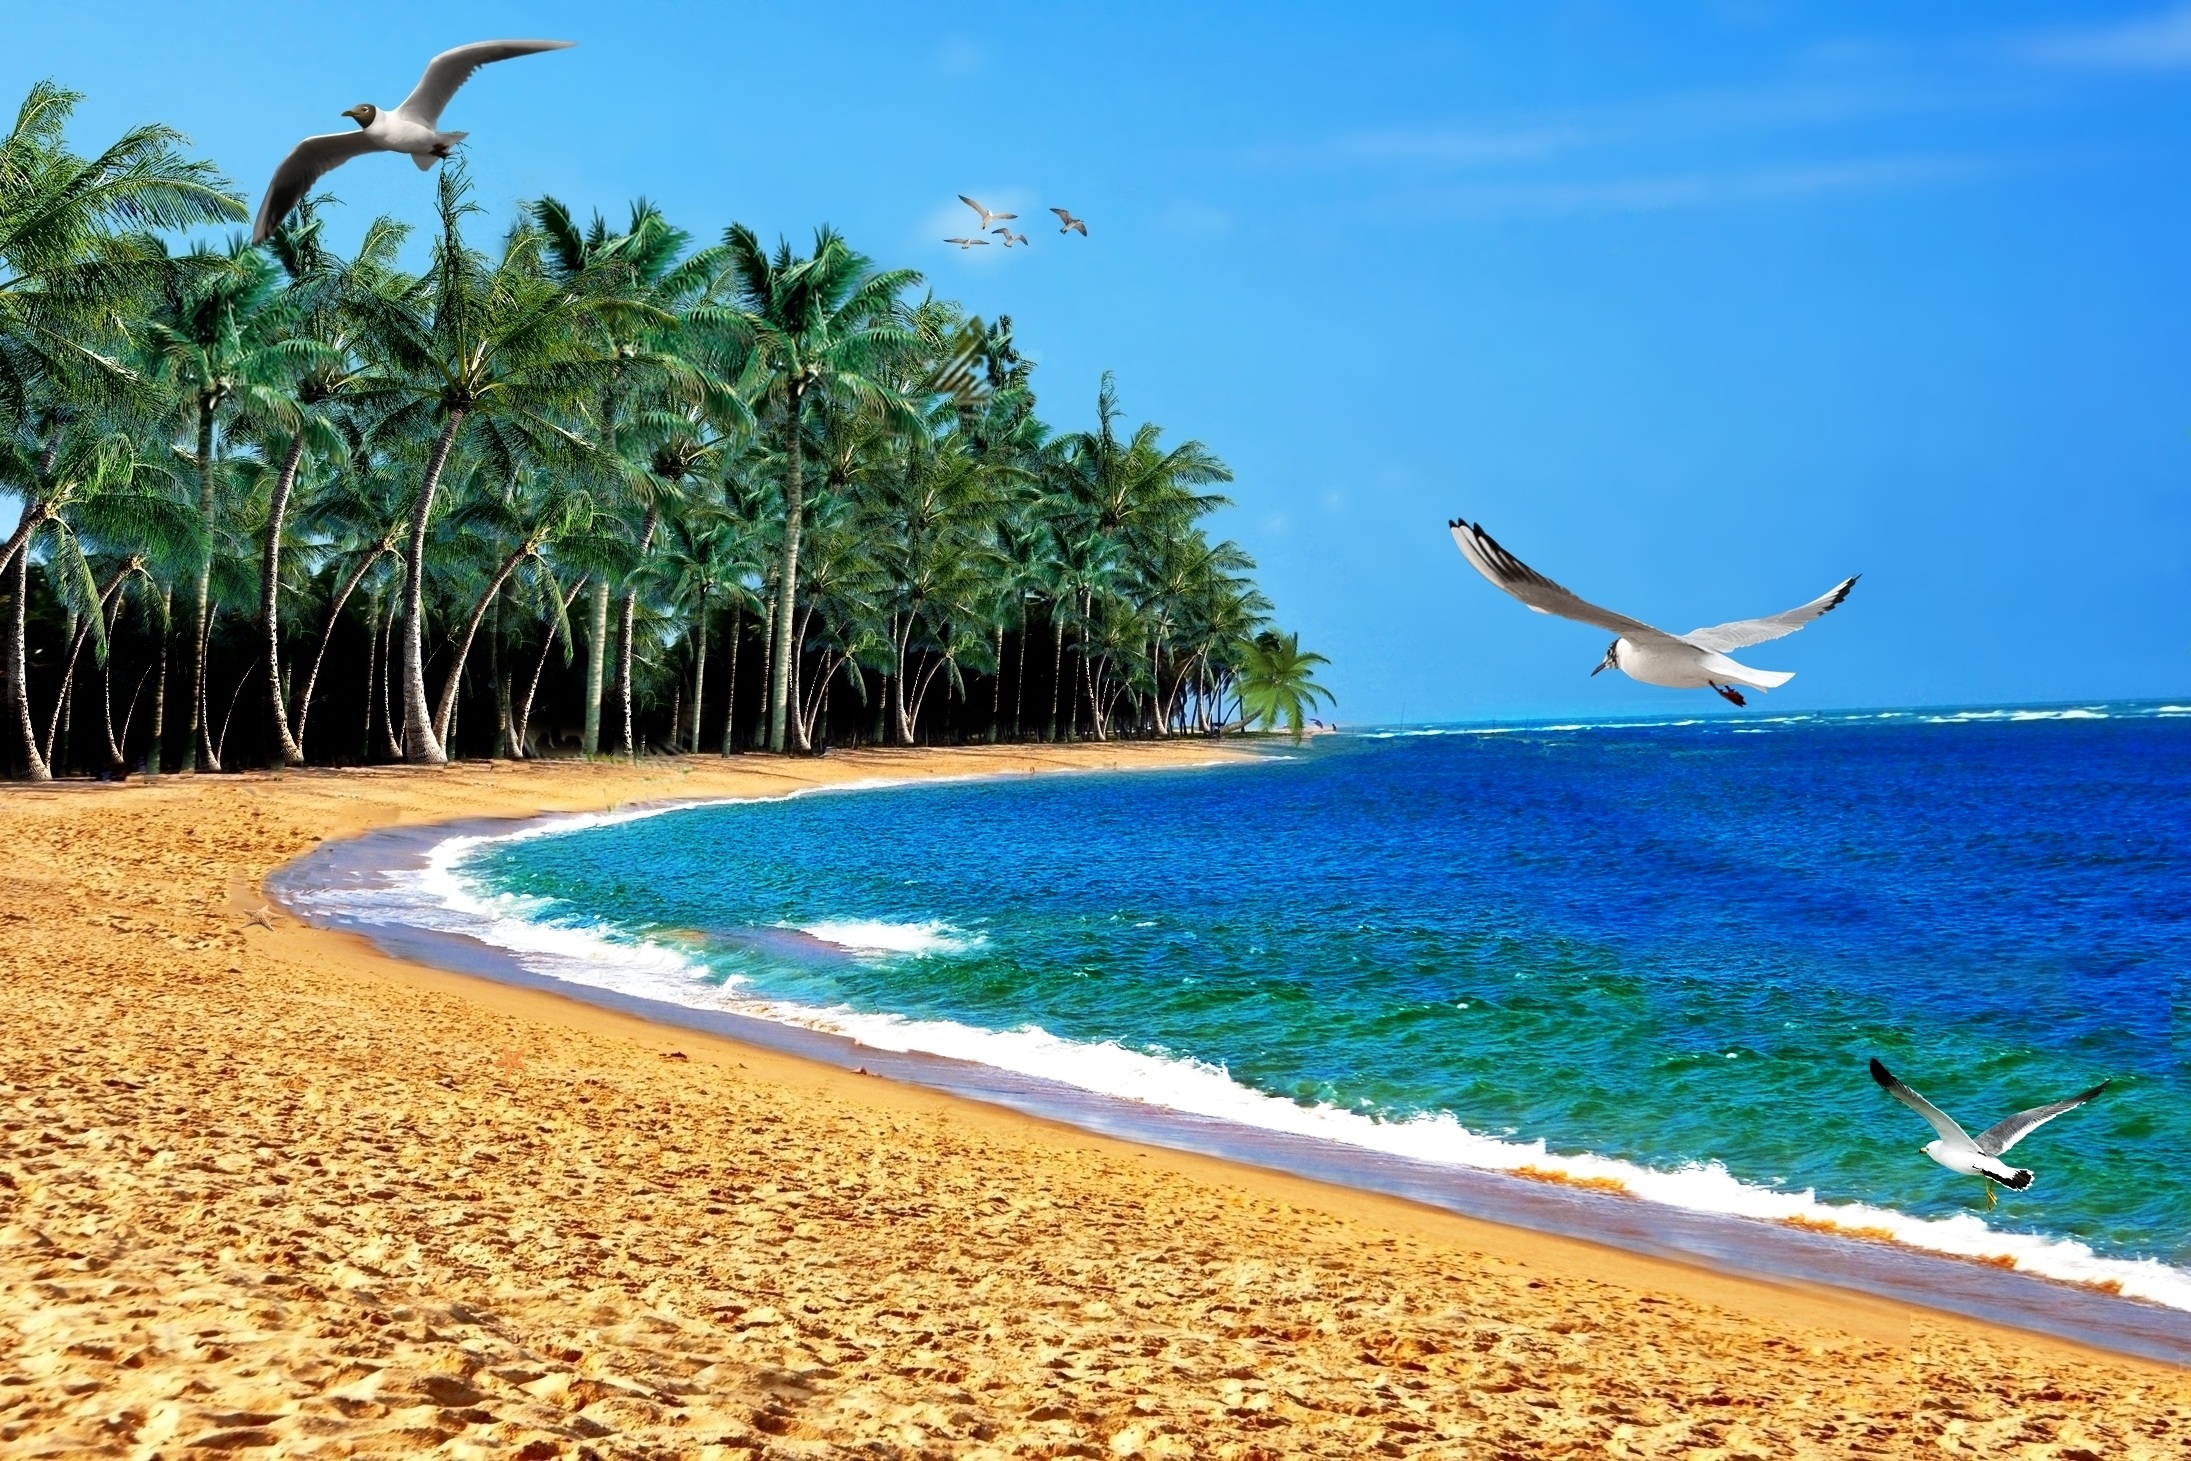
beach, landscape, sea, coast, water, nature, sand, ocean, shore, seagull, vacation, lagoon, bay, island, salt, body of water, blue sky, birds, resort, mar, litoral, caribbean, tropics, cape, orla, coconut trees, arecales